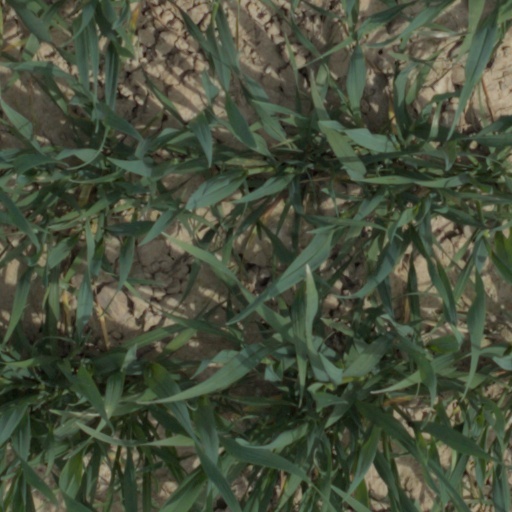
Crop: wheat